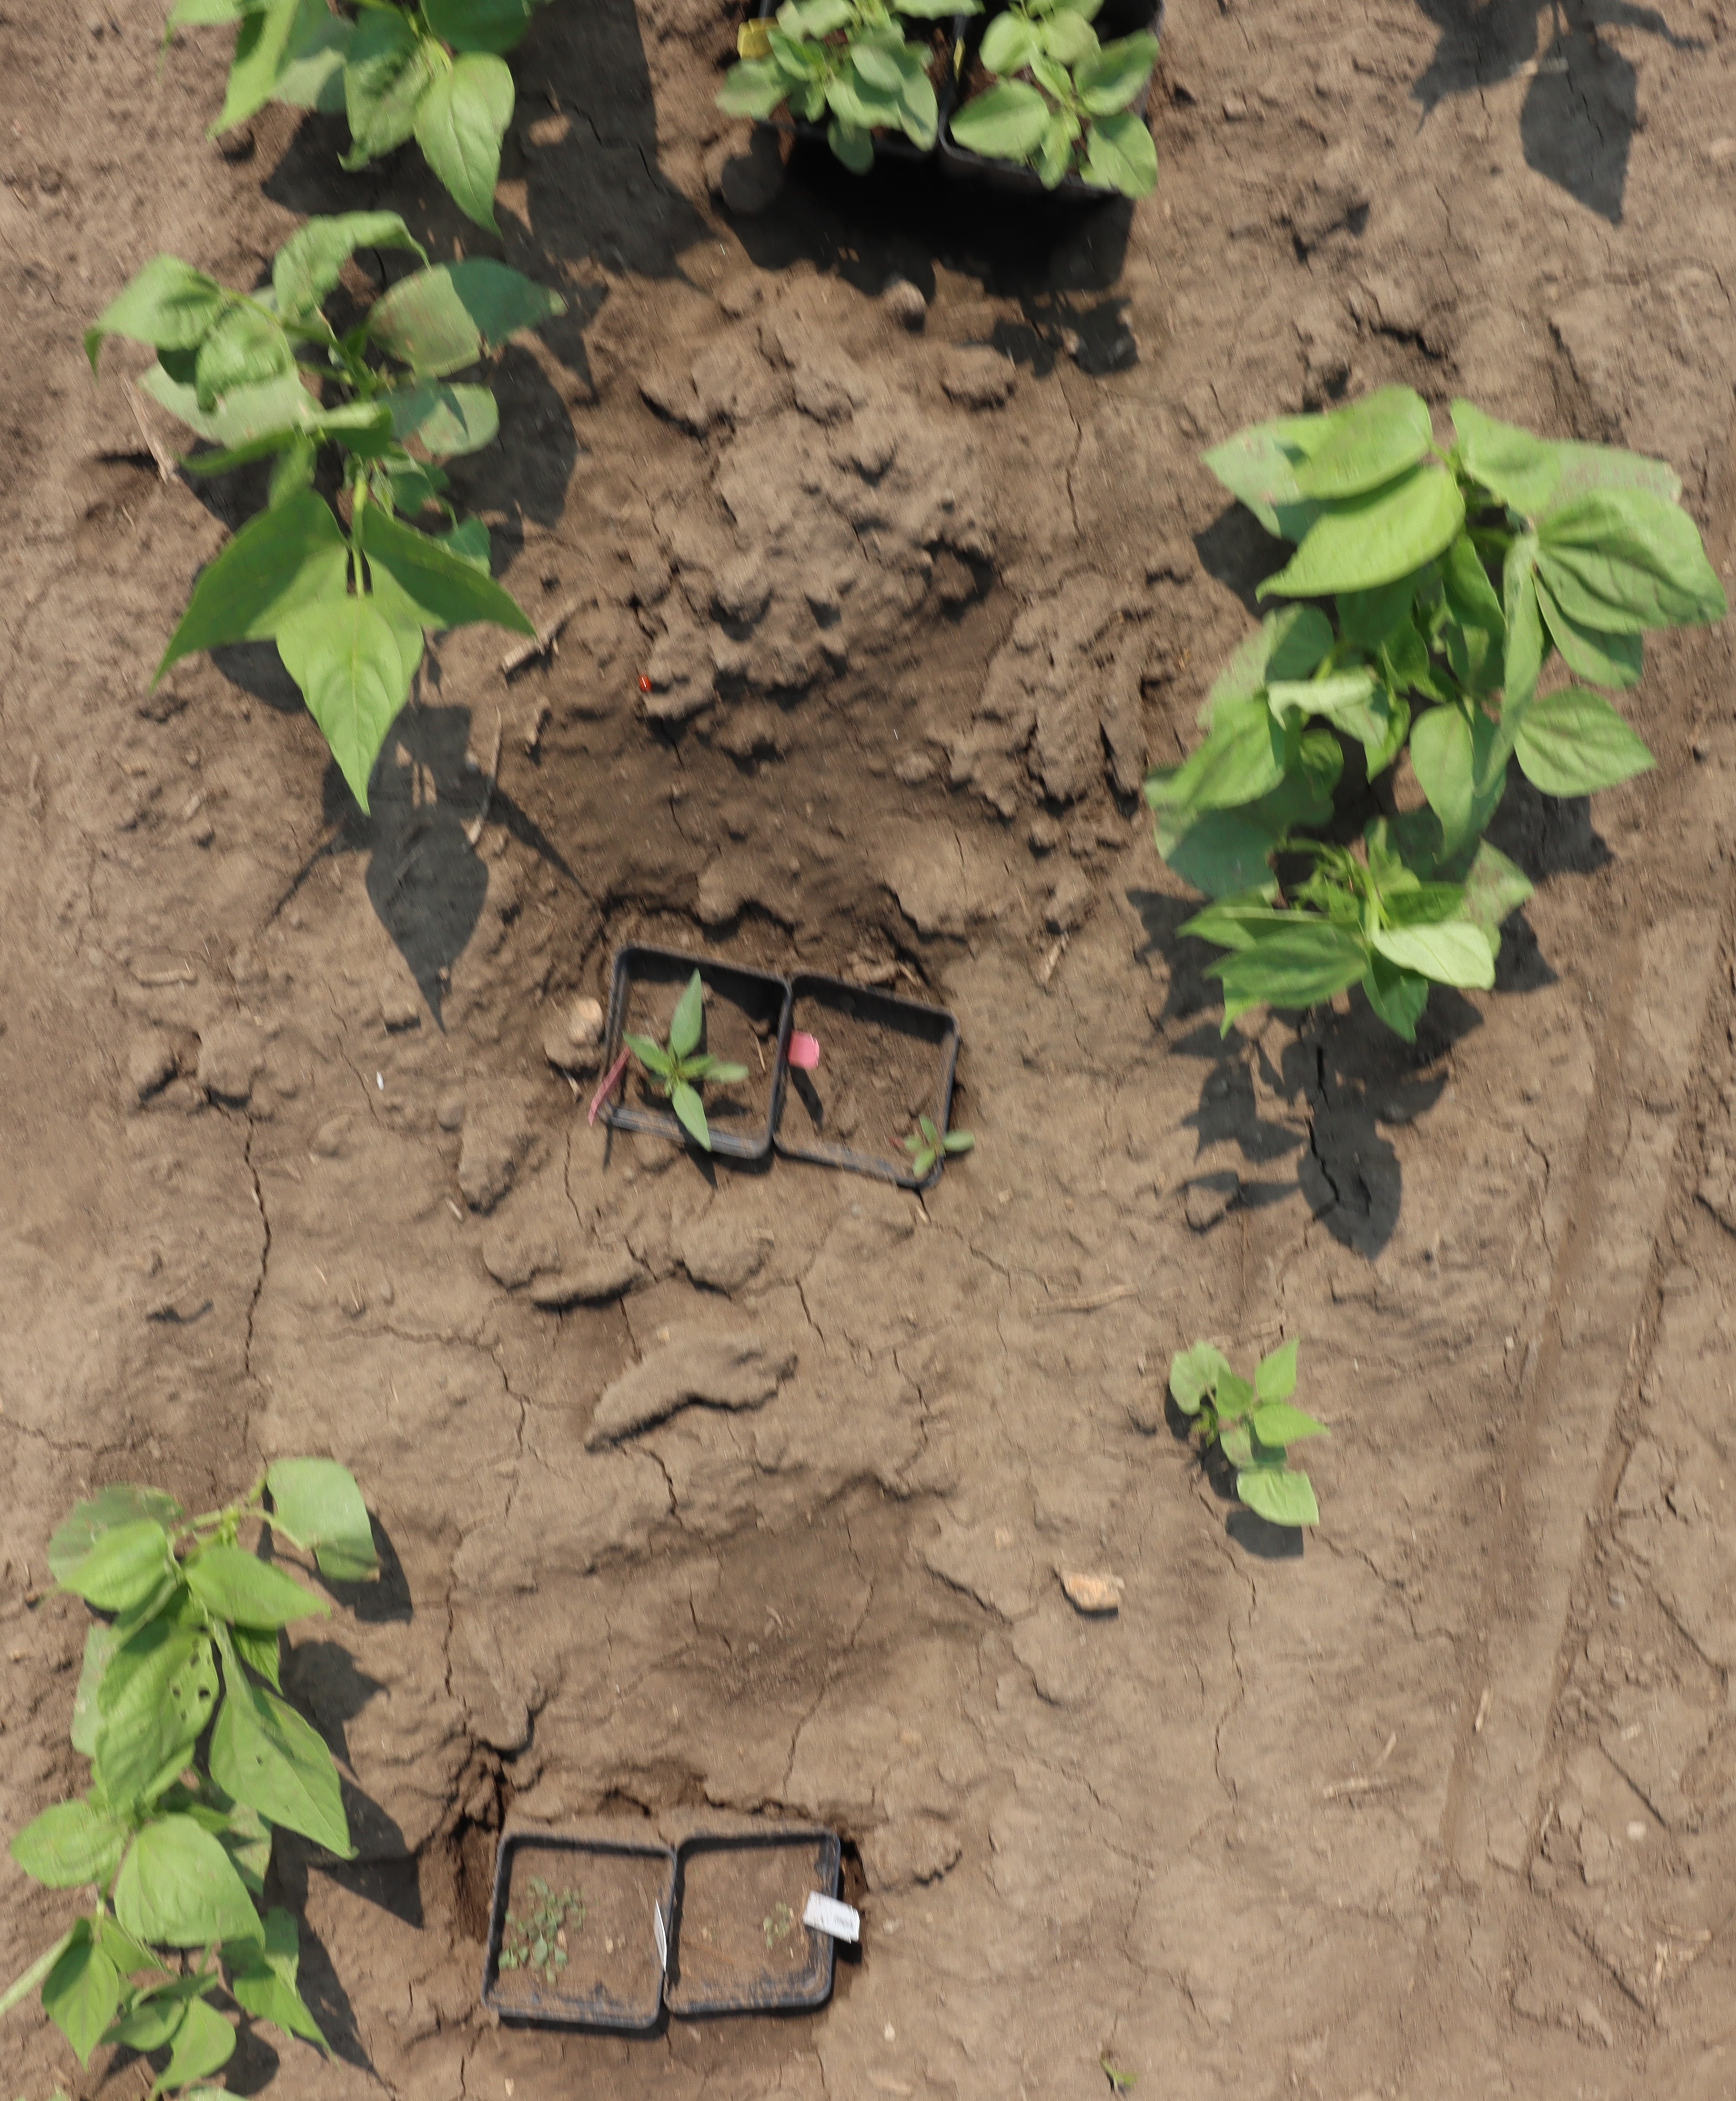
Crop: Black bean
Objects: Blackbean, Blackbean, Blackbean, Blackbean, Waterhemp, Redroot Pigweed, Redroot Pigweed, Blackbean